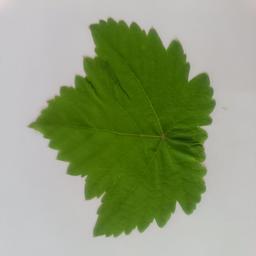
Label: Healthy Leaves